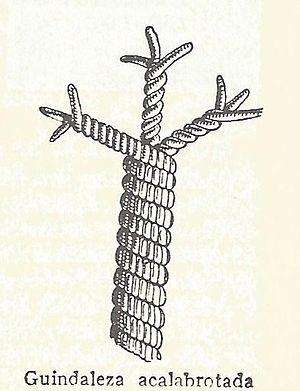
Aussière.